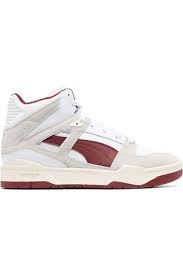
Label: Sneaker